How the Grinch Stole Christmas!

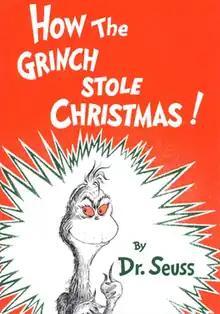
Book cover

How the Grinch Stole Christmas! is a children's Christmas book by Theodor "Dr. Seuss" Geisel written in rhymed verse with illustrations by the author. It follows the Grinch, a green cranky, solitary creature who attempts to thwart the public's Christmas plans by stealing Christmas gifts and decorations from the homes of the nearby town of Whoville on Christmas Eve. As a result of the townspeople's response, the Grinch realizes that Christmas is not all about money and presents.